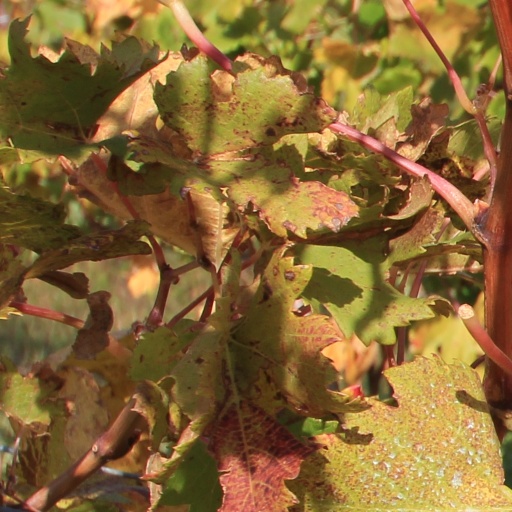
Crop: grape